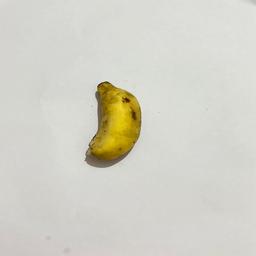
Banana variety: Sabri Kola